Heal's

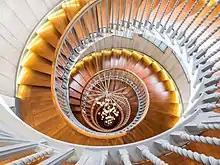
Brewer's spiral staircase

In 1915, Ambrose became a founding member of the Design and Industries Association, with Heal's becoming a showcase for the designs and work of the organisations members. In the same year, Ambrose and sales manager, Hamilton Temple Smith, patented a unit furniture system design, which along with a plan to use former World War I factories to mass-produce bedroom furniture failed to be commercially successful. Ambrose, who had been influenced by Scandinavian design after Heal's had received a commission from the Hotel Standard in Norrkopping, and in 1923 was captivated by Orrefors display at the Goteburg Exhibition, which he soon introduced to English society. This was soon followed by the introduction of Finnish designed furniture to England by Heal's, including designs by Alvar Aalto, as well as other Scandinavian designs. However Ambrose did also embrace the Art Deco style, designing several pieces in his "Signed Edition Series". During 1927, Heal's was given the Royal Warrant from King George V as Makers of Bedsteads and Bedding. Heal's also operated an antiques section, and to promote the business when sales were down, Ambrose held a Victorian exhibition in the Mansard Gallery in 1931, displaying a collection of mid Victorian oddities. This was very against Heal's own style that moved further towards modernism with designs that made use of tubular steel and laminated woods, and included designs by Mies van der Rohe. It was during the 1932 that Anthony Standerwick Heal, son of Ambrose, opened the company's new electrical department, having joined the firm in 1929 after serving an apprenticeship with Gordon Russell.